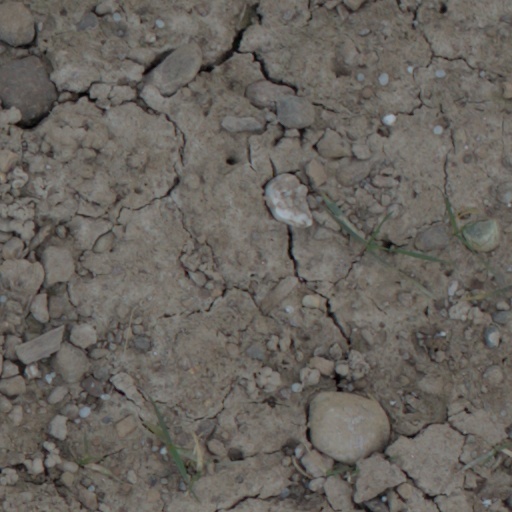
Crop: wheat